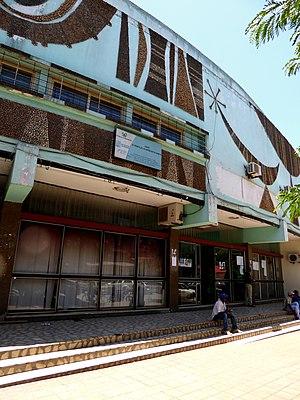
Chimoio est une ville du Mozambique et la capitale de la province de Manica. Elle est située dans le centre du pays, à 766 km au nord de Maputo, à proximité de la frontière avec le Zimbabwe.